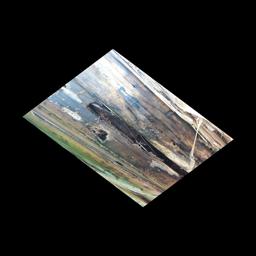
Label: PSEUDOSTEM WEEVIL